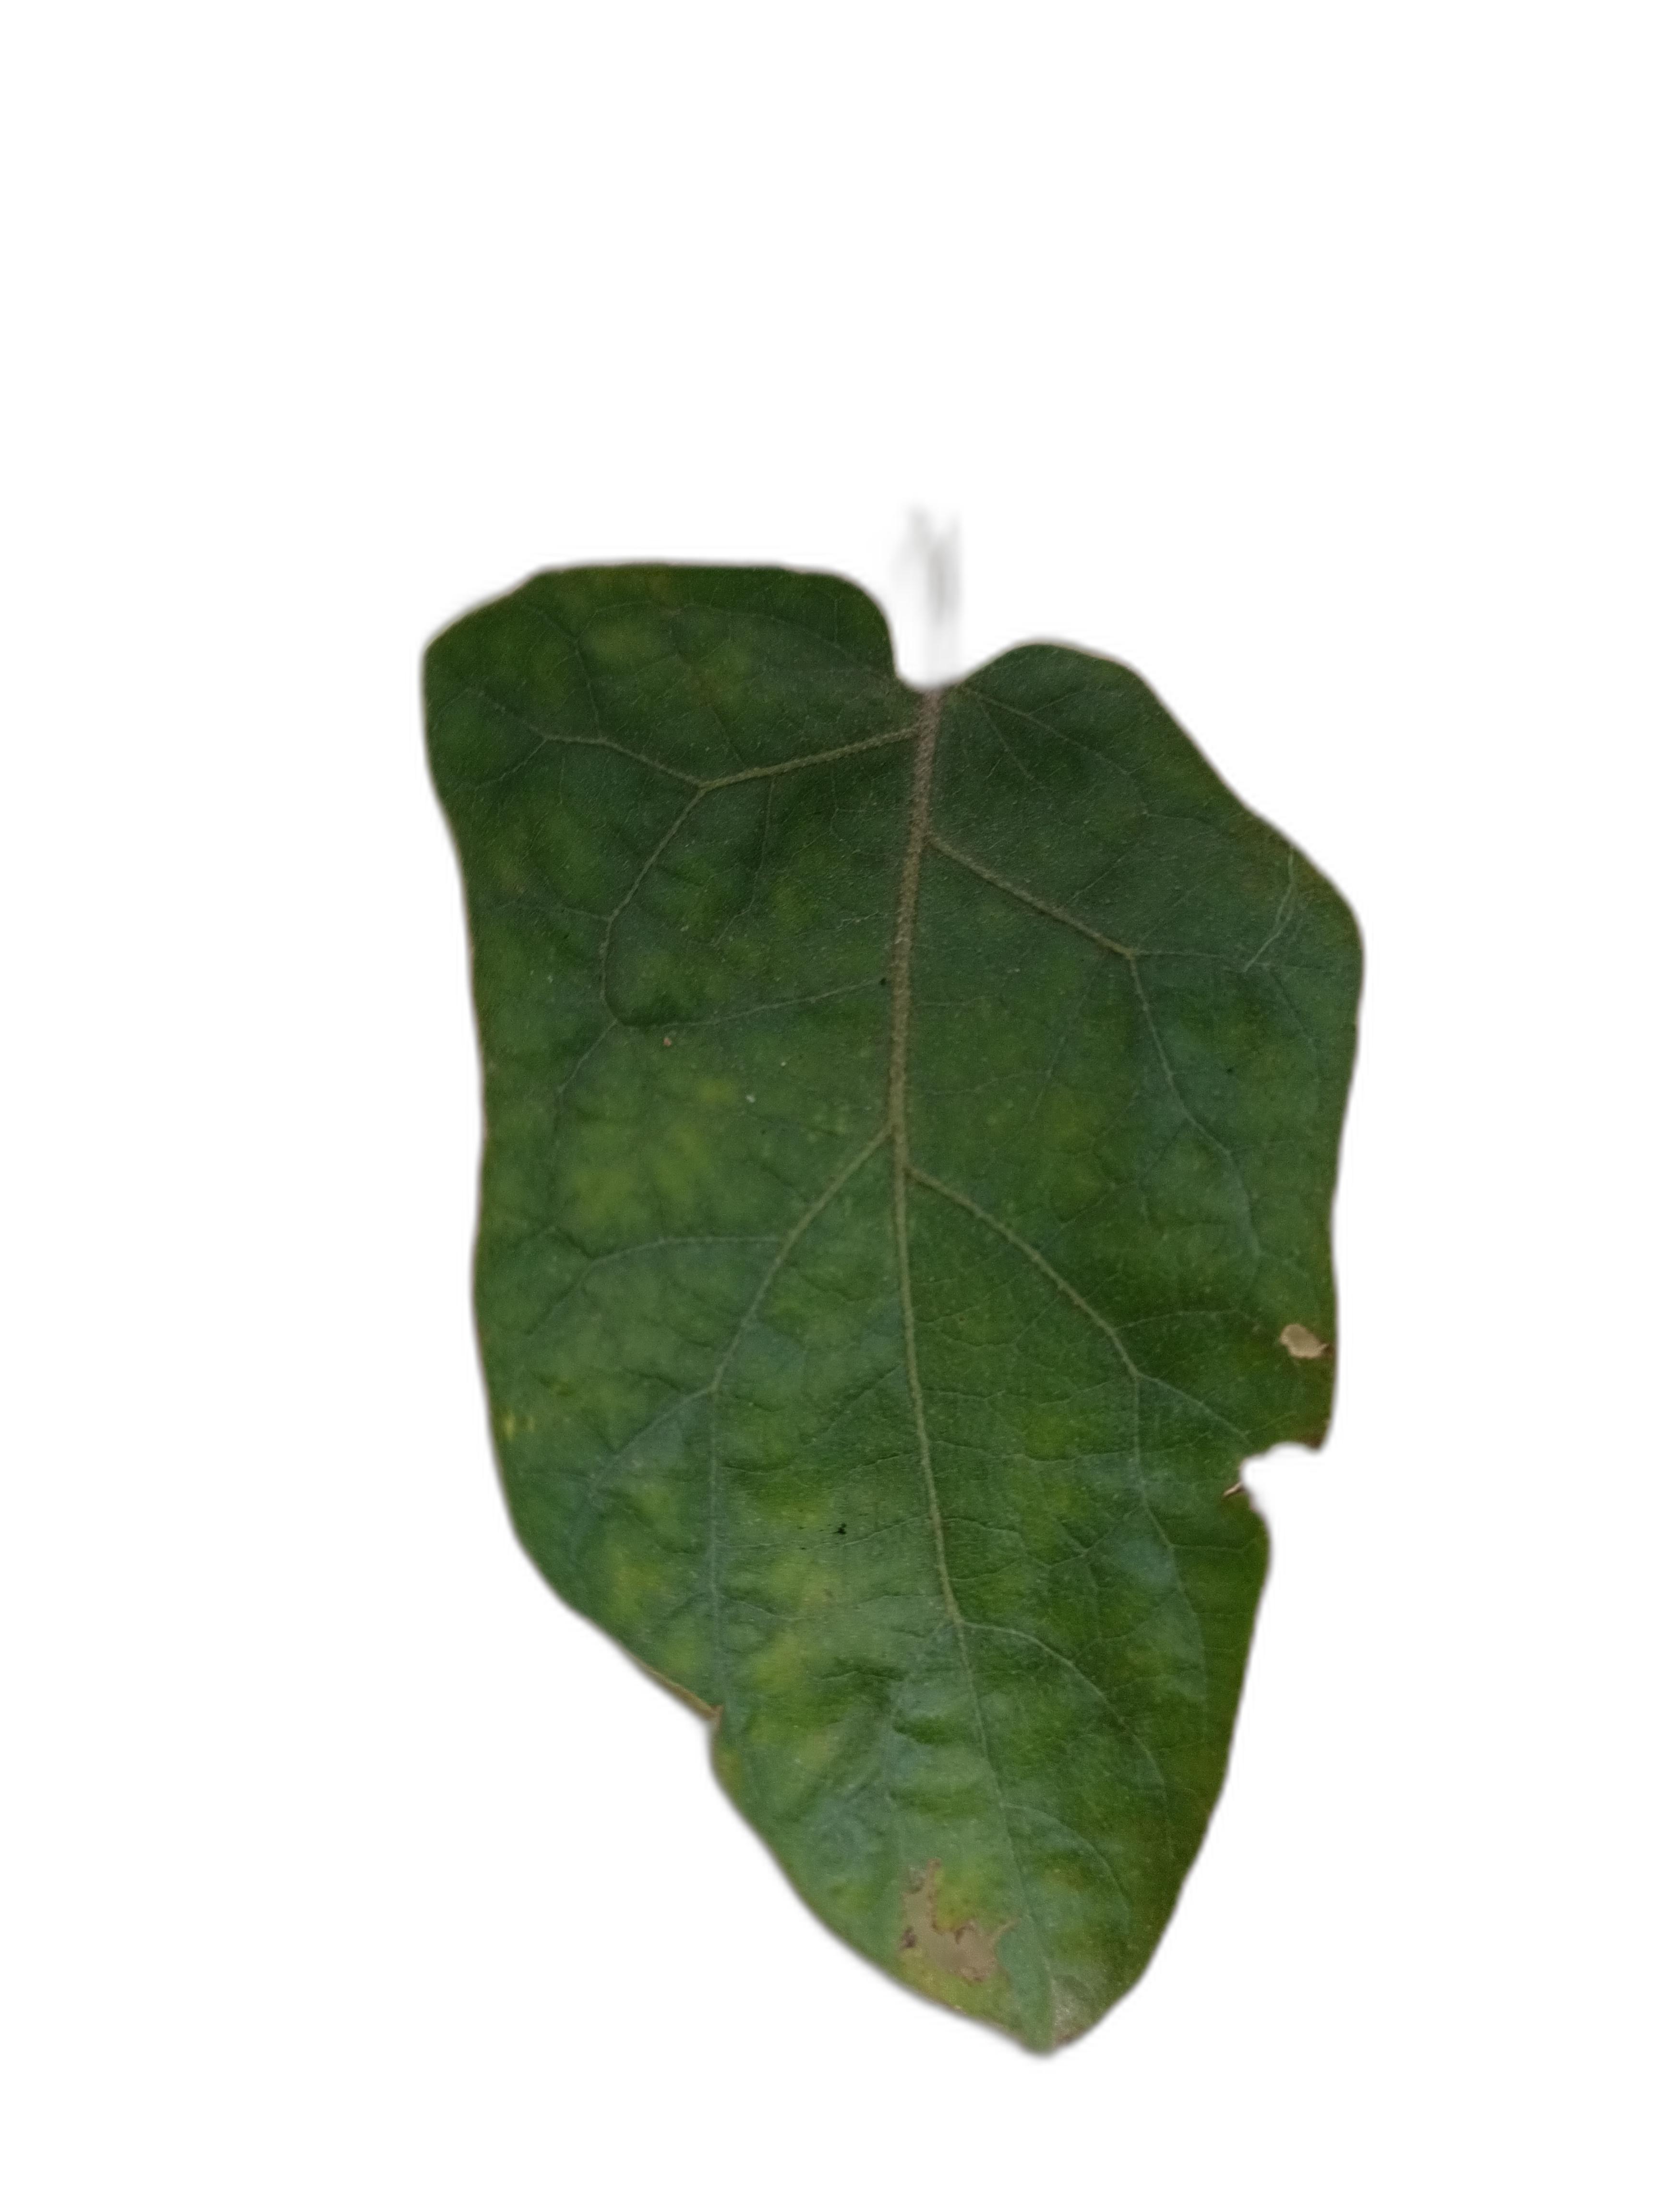
Label: Leaf Spot Disease